Nottingham direct line of the Midland Railway

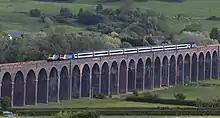
Two trains on Harringworth viaduct

So the Midland Railway had authorisation for a cut-down scheme: Nottingham to Melton and Syston to Rushton. Both sections were designed for fast running by heavy trains, so earthworks were considerable to ensure gentle gradients. In order to carry the line across the wide valley of the River Welland north of Corby, a long viaduct was required, the railway passing through tunnels to the north and south of it. Called Harringworth Viaduct, it is the longest viaduct on the British Railway system excluding those carrying the London suburban lines. It has 82 arches and a maximum height of 70 feet. The contractor fell behind in the schedule for building the line, and the Midland had to get an extension of time, in an Act of 1878.